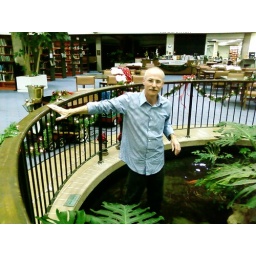
XCircMan trying to set a North Pole sign in the fish pond at work.